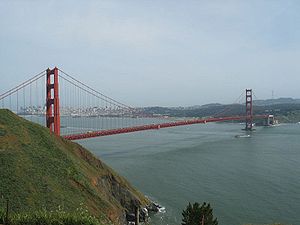
Golden Gate-broen
Golden Gate-broen fra en anden vinkel.
Golden Gate broen med San Francisco i baggrunden
Golden Gate-broen er en hængebro, der spænder over Golden Gate-udmundingen af San Francisco-bugten i Stillehavet. Den forbinder San Francisco på den nordlige spids af San Francisco-halvøen med Marin County, som en del af U.S. Highway 101 og California State Highway 1.